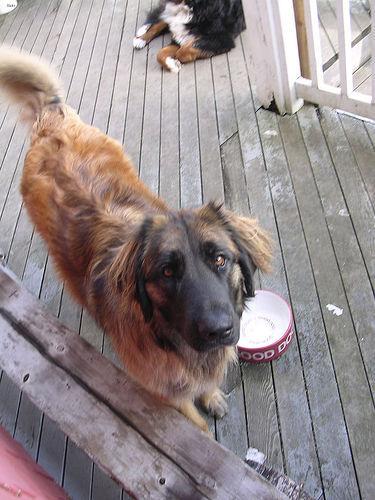
Breed: leonberger